Buddy Biancalana

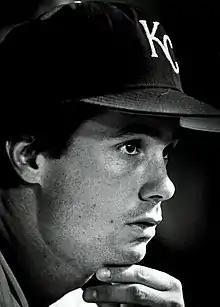

Roland Americo "Buddy" Biancalana Jr. (born February 2, 1960) is an American former Major League Baseball (MLB) shortstop. Biancalana played for two teams in his career: the Kansas City Royals and the Houston Astros.